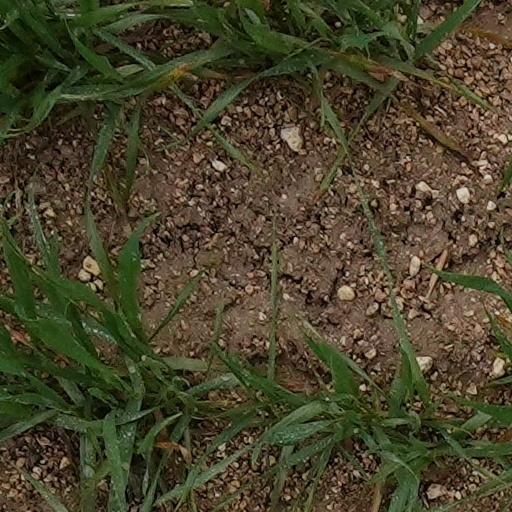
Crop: wheat